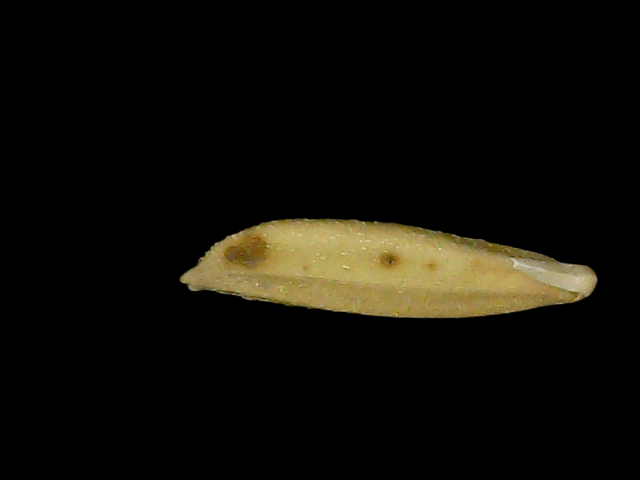
Rice variety: Bd75